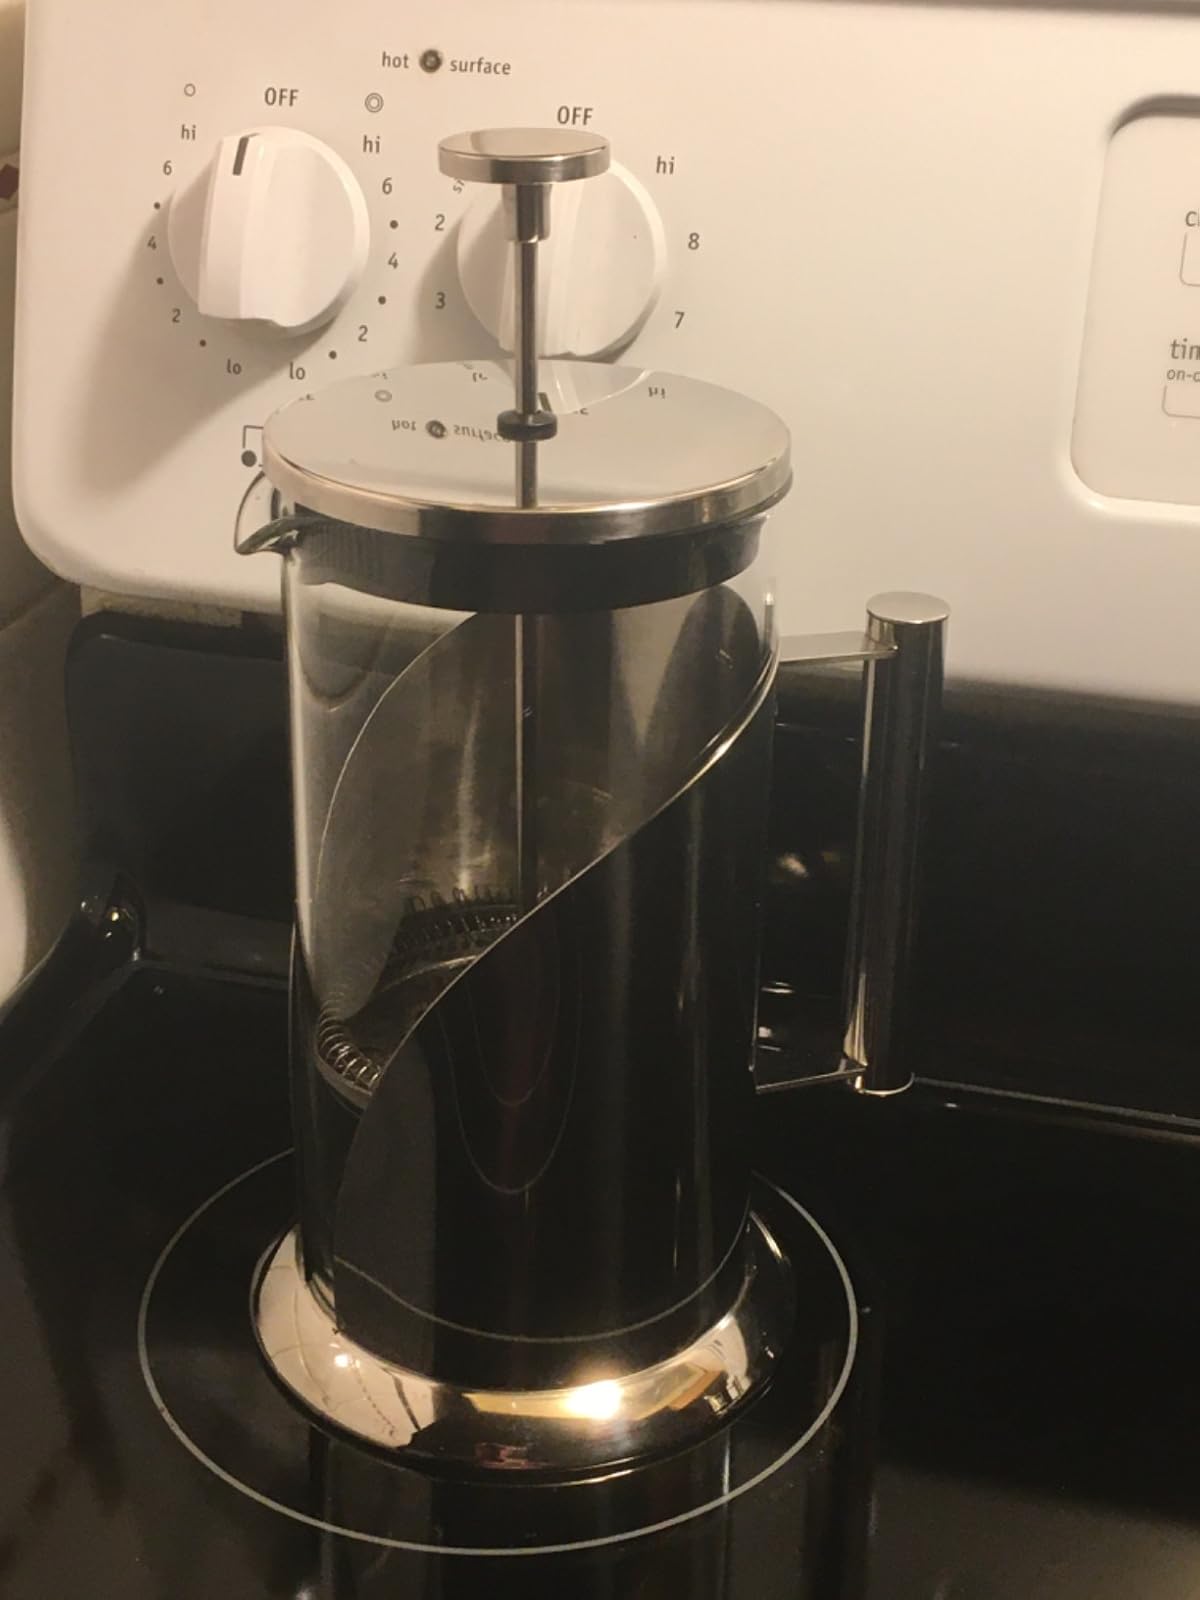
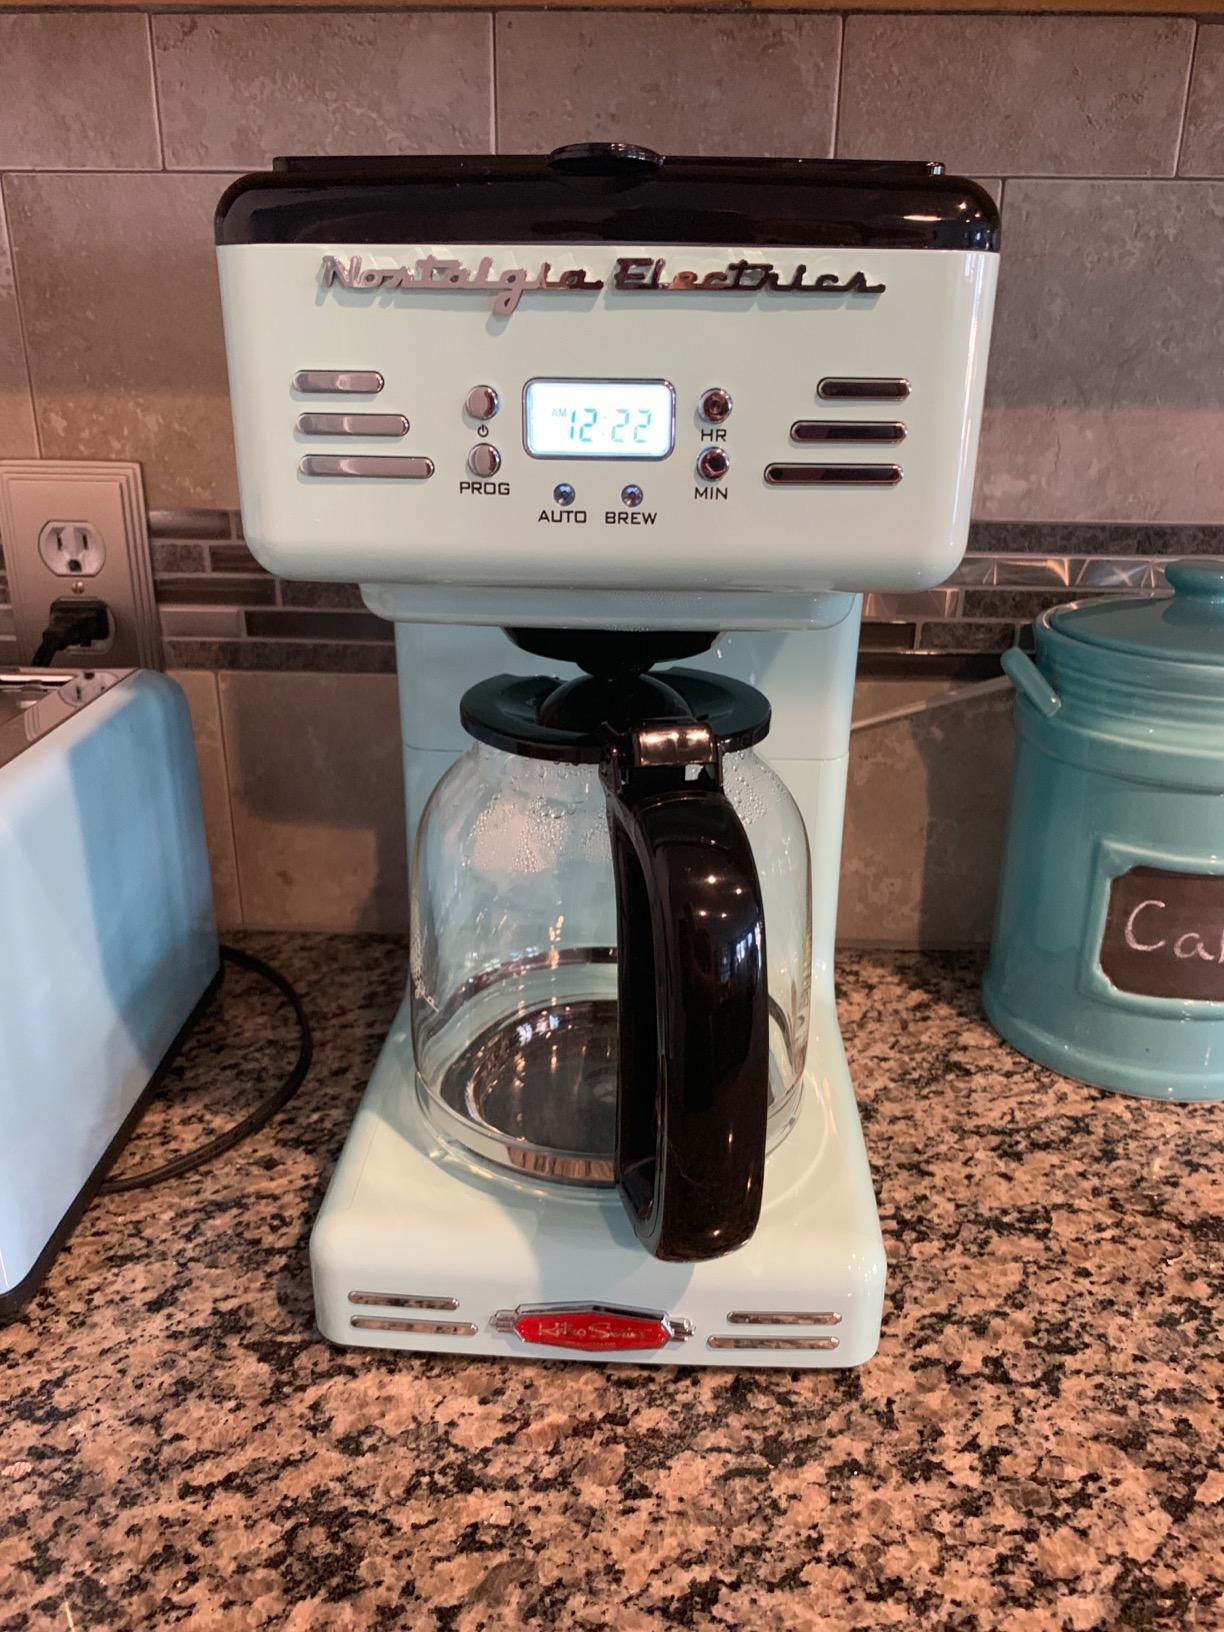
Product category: items_tea
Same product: no